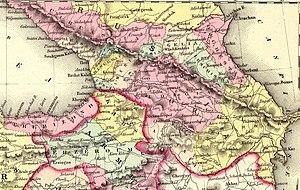
La neuvième guerre russo-turque se déroula de 1828 à 1829 lorsque la Russie décida de soutenir la révolte des Grecs contre l'Empire ottoman.
Le pachalik ou eyalet de Kars est un eyalet de l'Empire ottoman, dans le nord-est de l'Anatolie, qui a existé de 1580 à 1845. Son territoire, longtemps disputé entre l'Empire ottoman et l'Iran puis la Russie, appartient aujourd'hui à la Turquie.